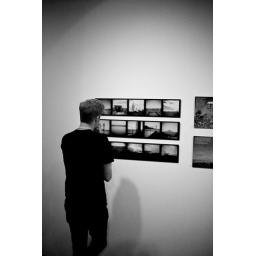
Harry in Harry like black and white